Dixie Series

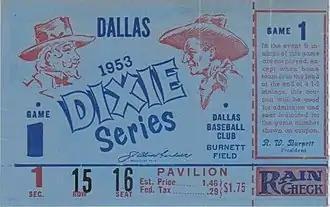
A blue rectangular ticket with game and seating information

The Dixie Series was an interleague postseason series between the playoff champions of Minor League Baseball's Southern Association (SA) and Texas League (TL). The best-of-seven series was held at the conclusion of each season from 1920 to 1958, with the exception of 1943 to 1945 due to World War II. It was revived by the Dixie Association for one year in 1967, pitting the Texas League champion against the Southern League (SL) champion.